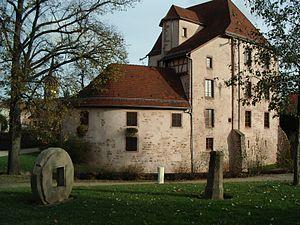
Cet article recense les monuments historiques du Haut-Rhin, en France.
Louis Wiederkehr est un artisan peintre alsacien qui s'est illustré par son action en faveur de la conservation et la restauration du patrimoine historique de Soultz et environs.